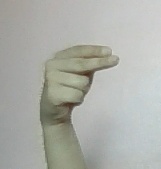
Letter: ain